Fiolstræde 20

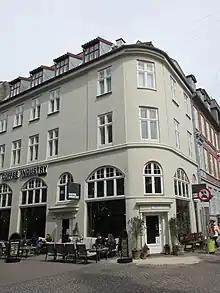
Fiolstræde 20.

The corner building is constructed with three storeys over a walk-out basement. It has a six-bays-long facade on Fiolstræde, a two-bays long facade on Krystalgade and a bow-shaped corner. The latter was an alternative to the chamfered corners which were dictated for all corner buildings by Jørgen Henrich Rawert's and Peter Meyn's guidelines for the rebuilding of the city after the fire so that the fire department's long ladder companies could navigate the streets more easily.